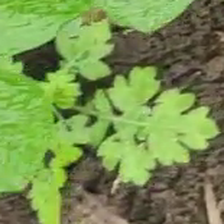
Weed species: Gajar_gavat_(Parthenium hysterophorus)